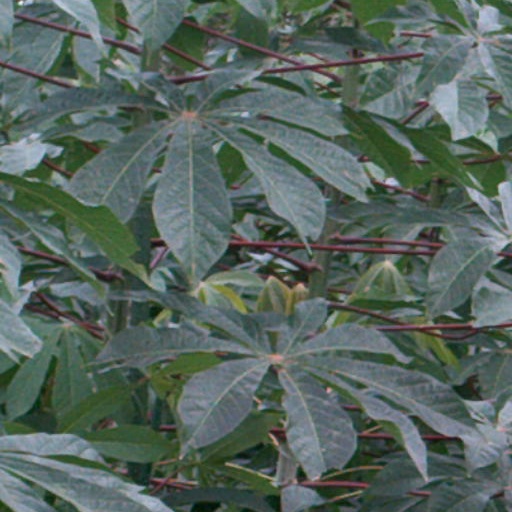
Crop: cassava